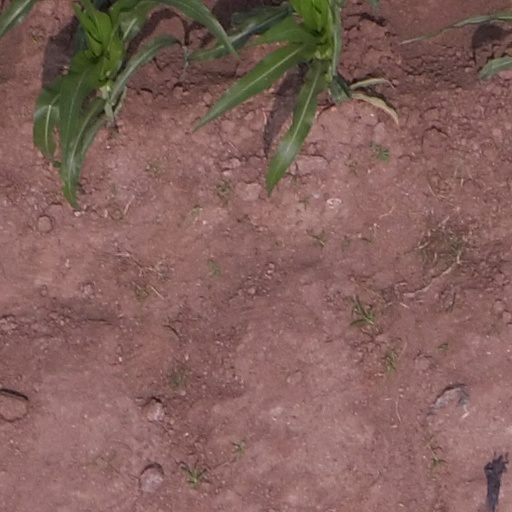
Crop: maize; corn